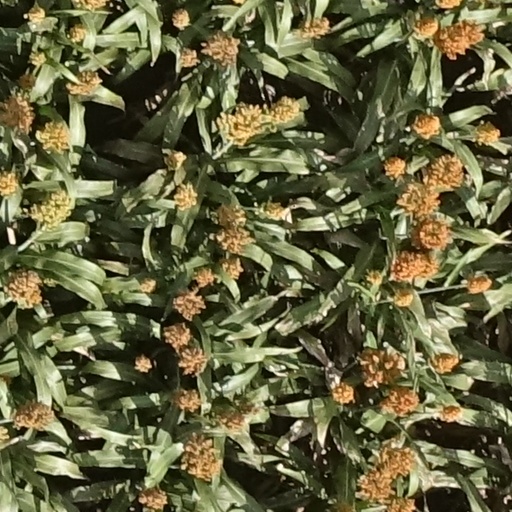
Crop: sorghum